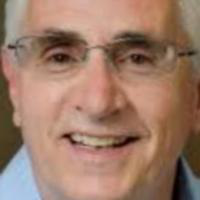
Age group: age 56-65